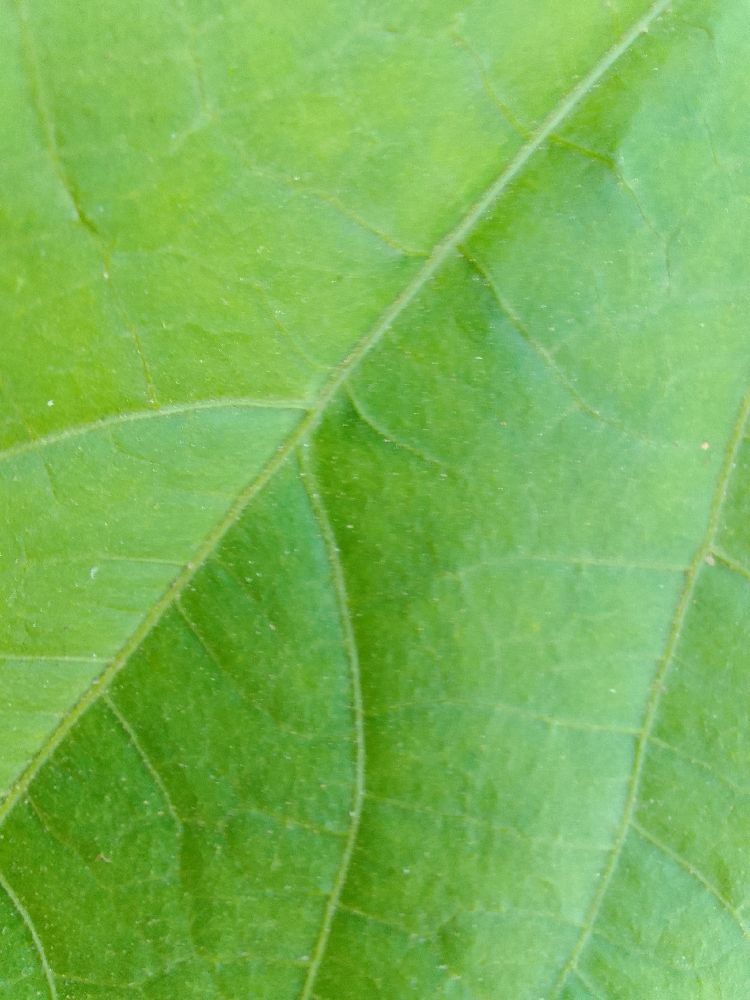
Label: healthy